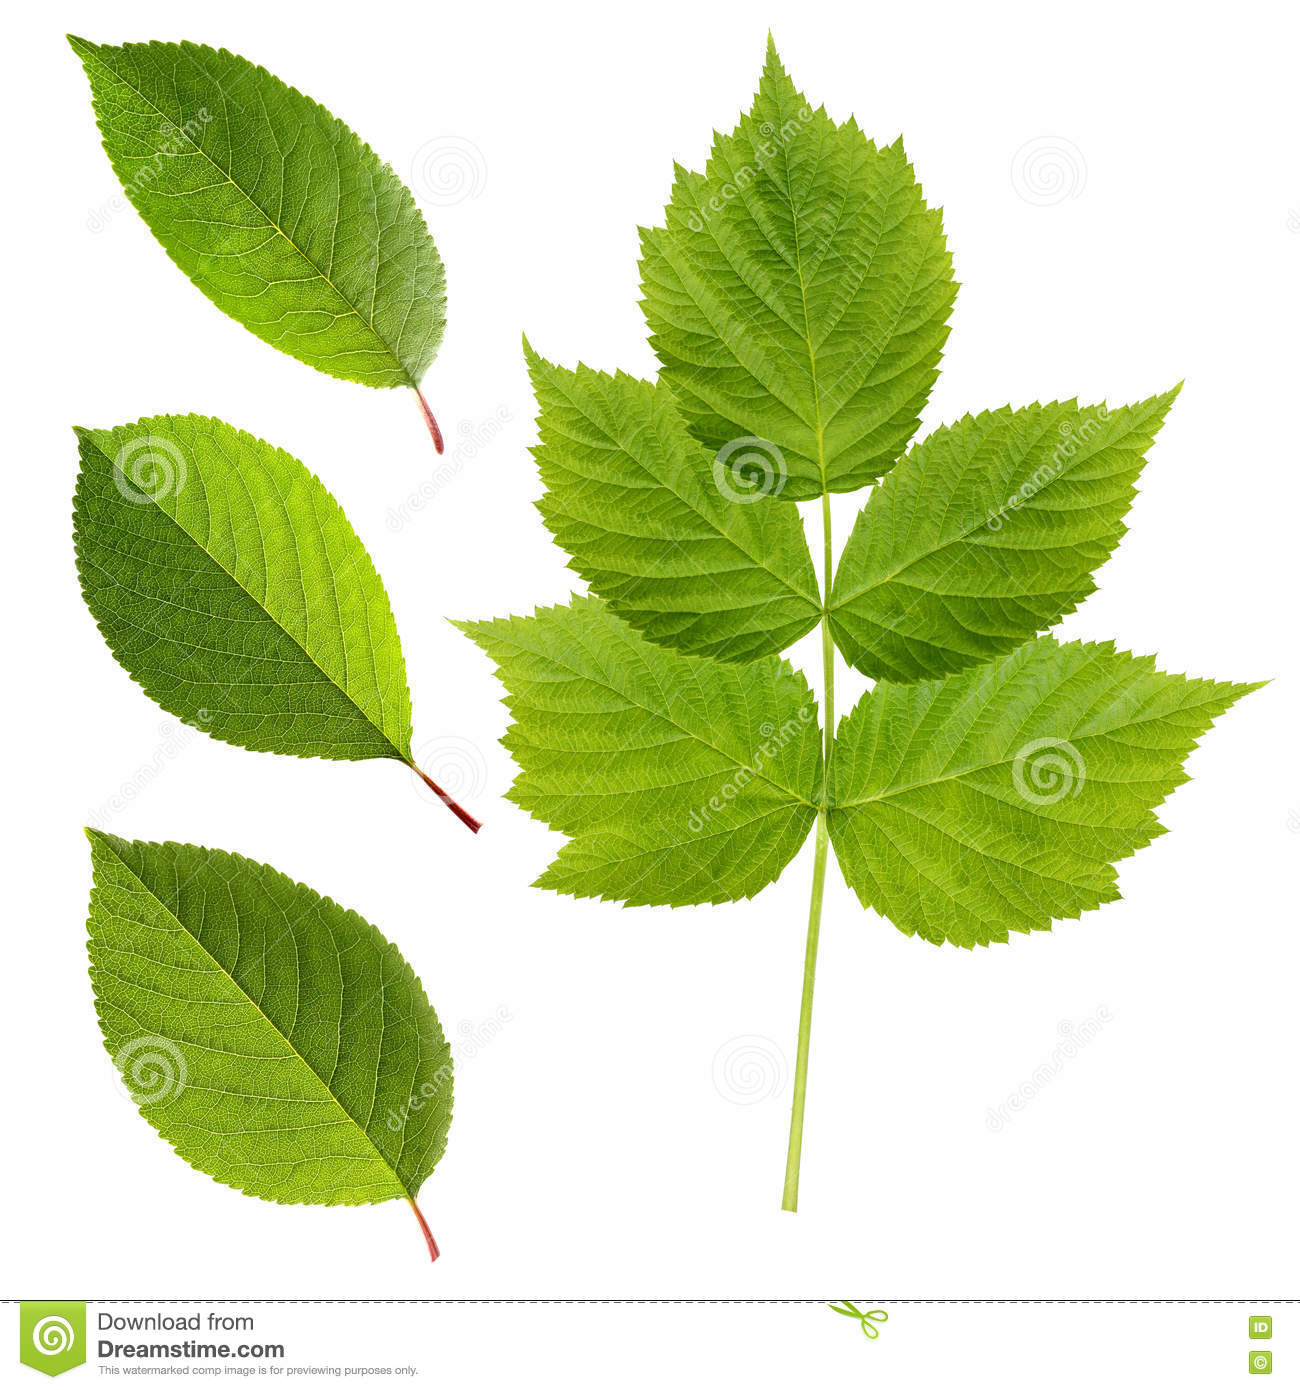
Labels: Raspberry leaf, Raspberry leaf, Raspberry leaf, Raspberry leaf, Raspberry leaf